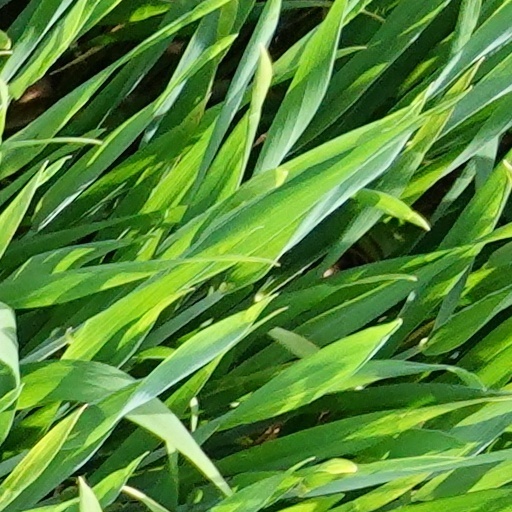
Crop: wheat